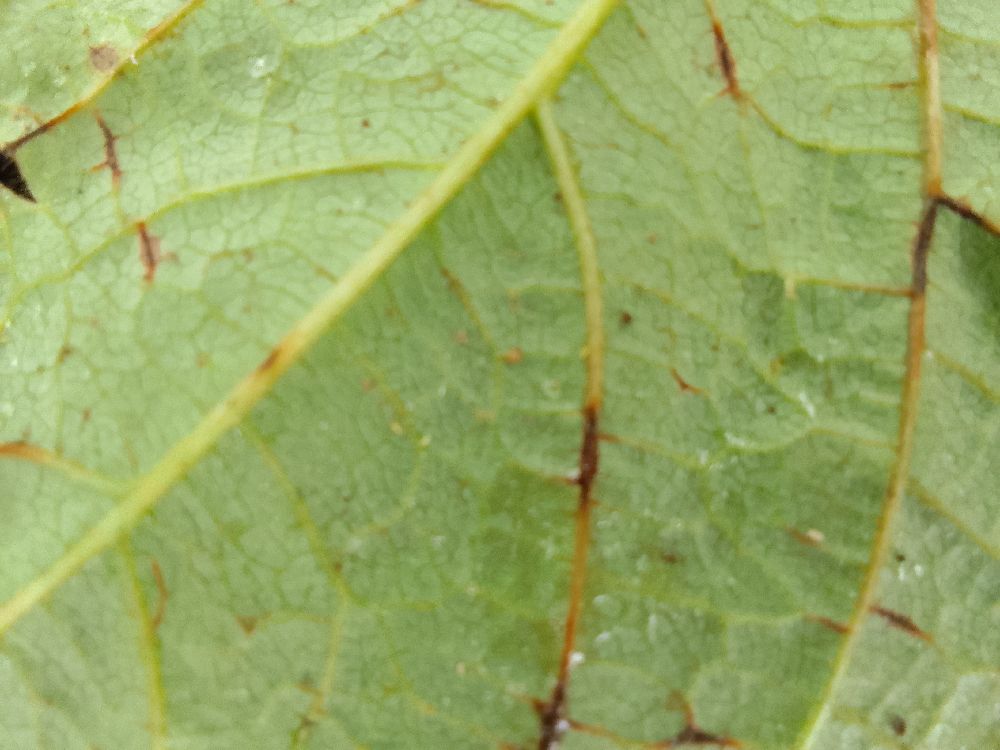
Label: anthracnose